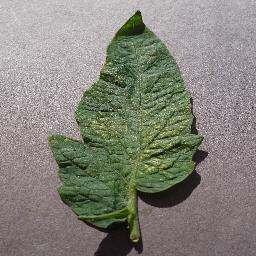
Label: Tomato___Spider_mites Two-spotted_spider_mite